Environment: lab
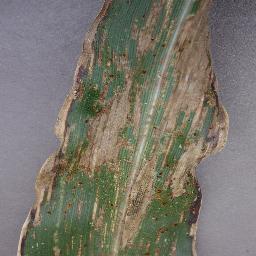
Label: gray_leaf_spot